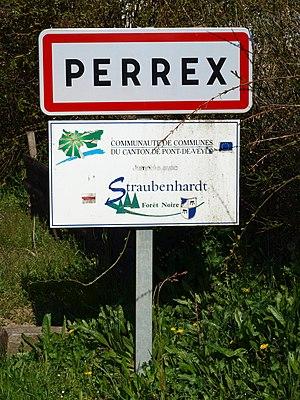
Perrex (Ain, France)
Perrex [peʁɛks] est une commune française située dans le canton de Vonnas, le département de l'Ain en région Auvergne-Rhône-Alpes.